Kokura Kinen

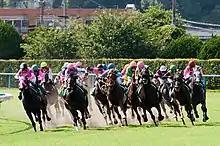
The runners enter the straight in the 2010 Kokura Kinen

The Kokura Kinen (Japanese 小倉記念) is a Grade 3 horse race in Japan for Thoroughbreds aged three and over. It is run in August over a distance of 2000 metres on turf at Kokura Racecourse, in Kitakyushu, Fukuoka Prefacture.